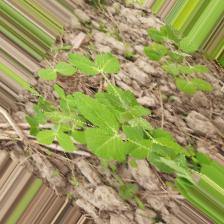
Label: Normal